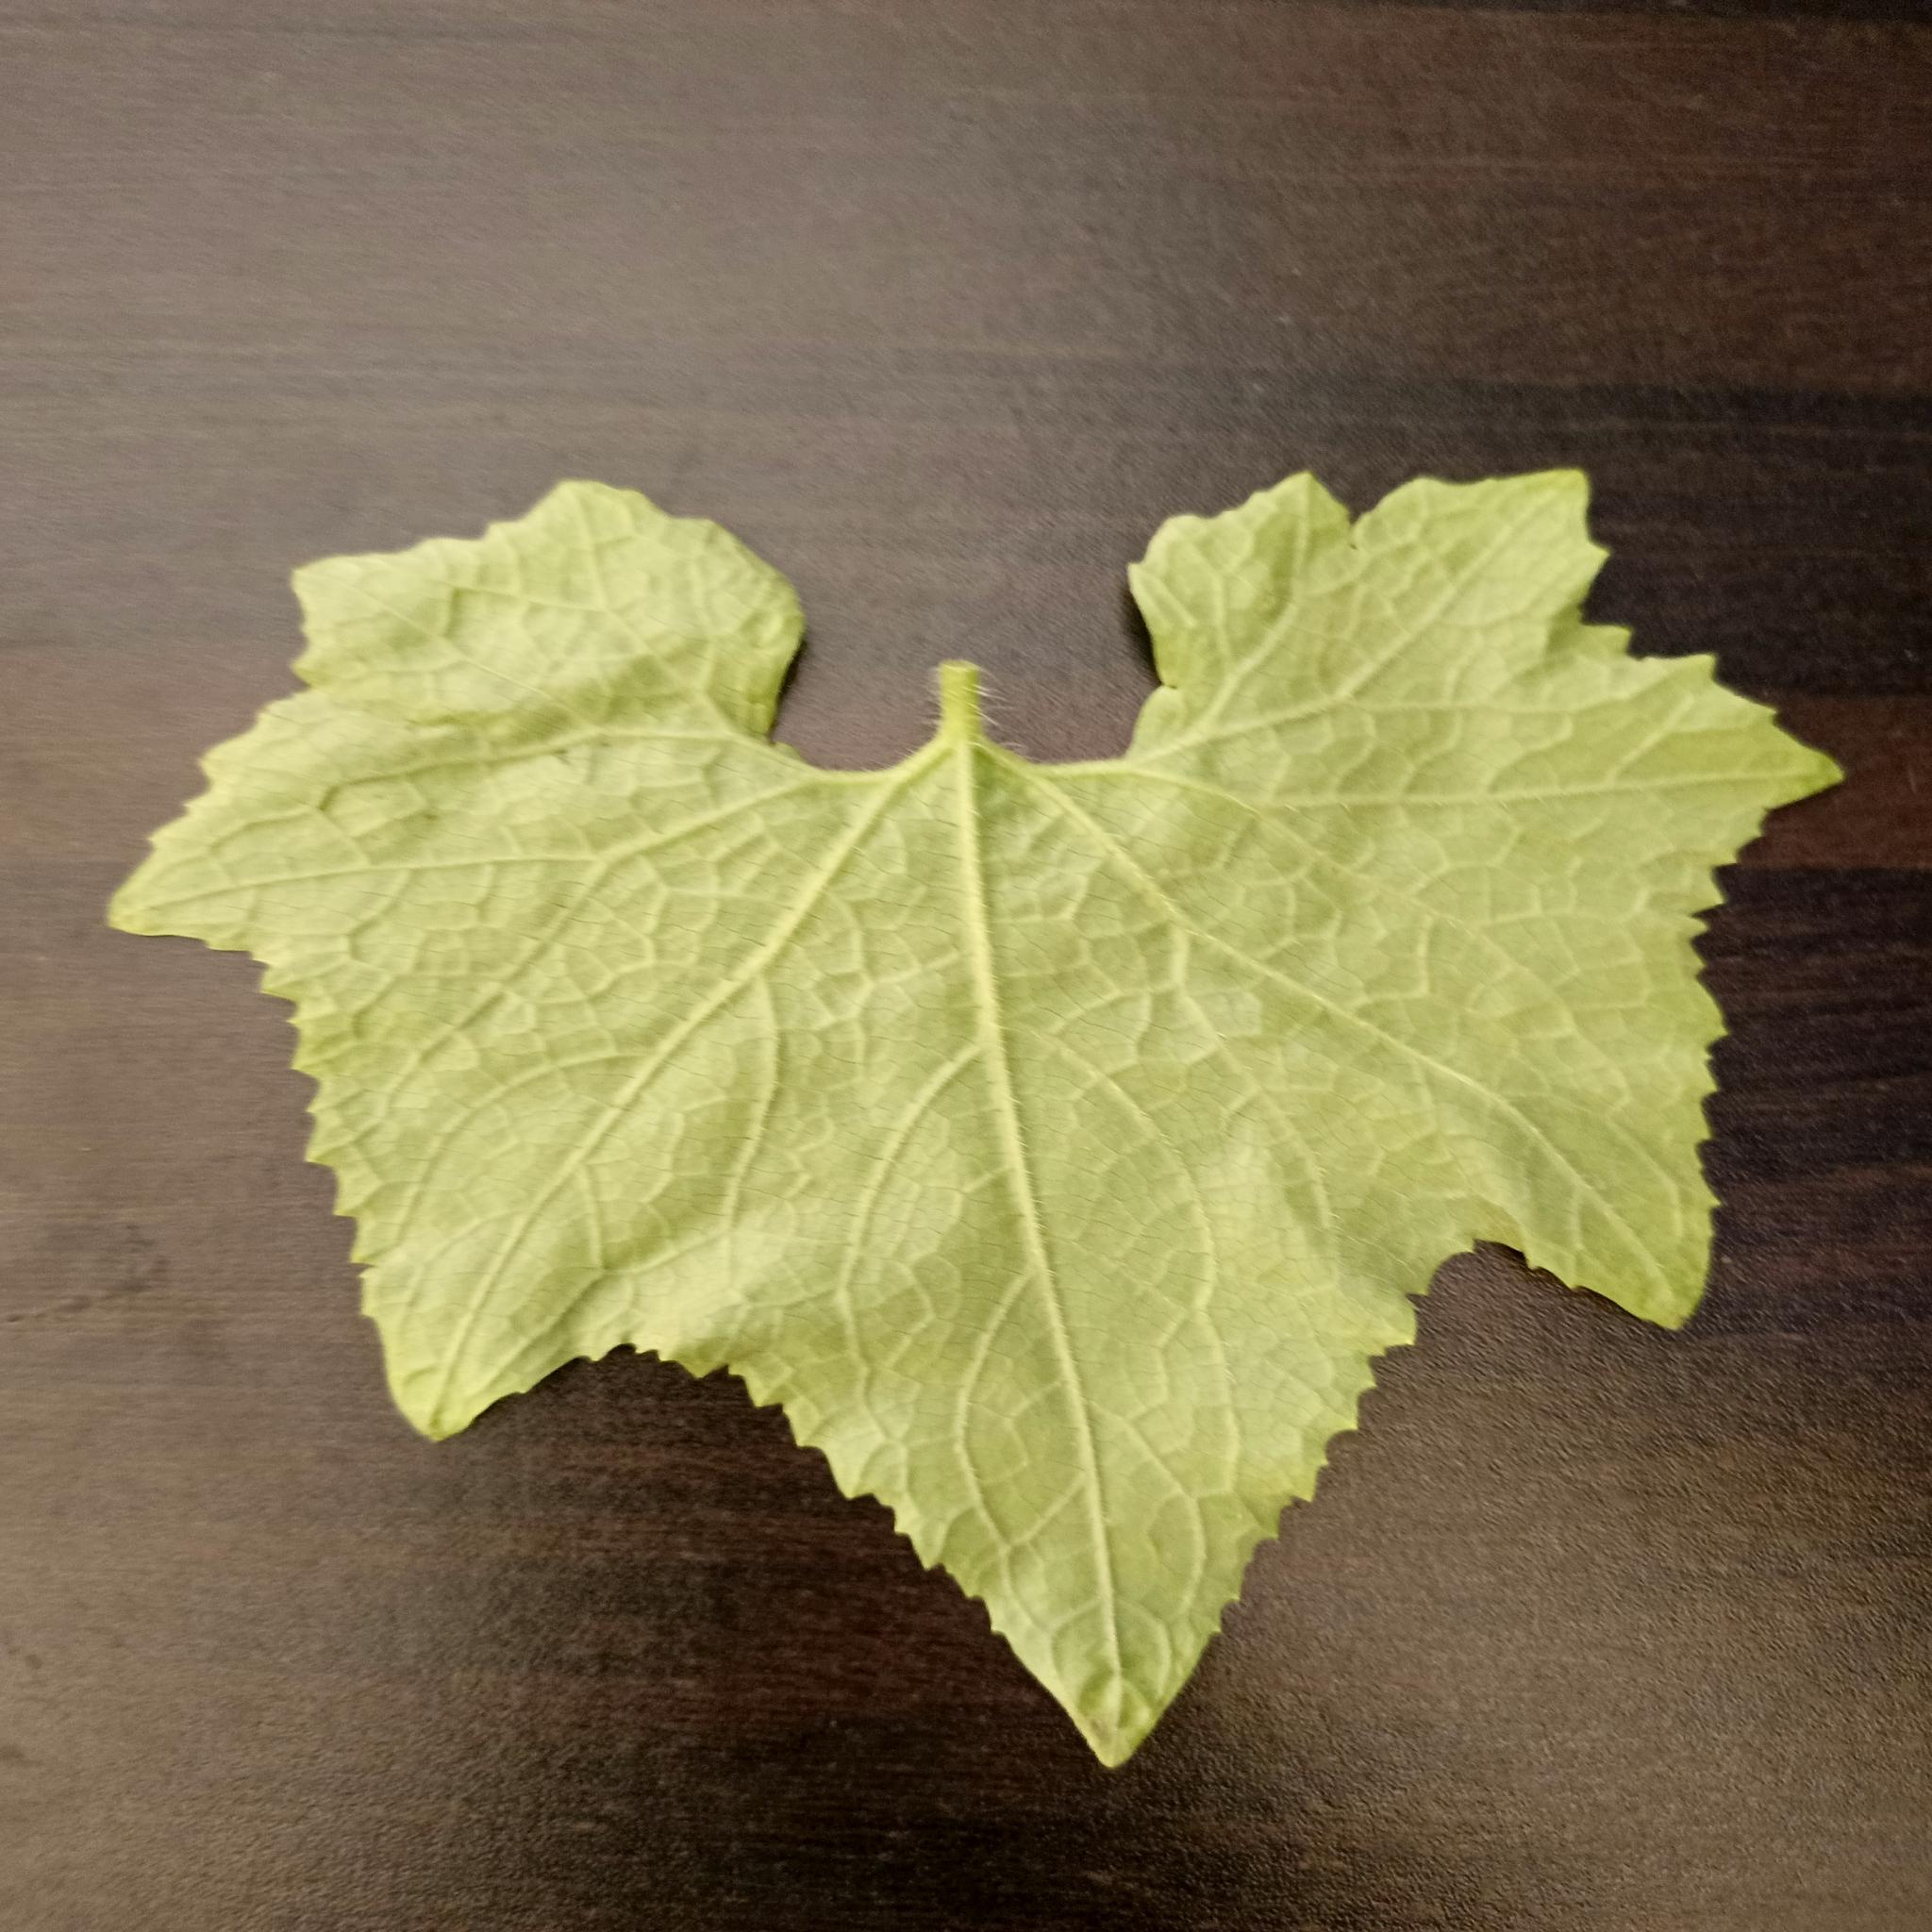
Label: Healthy